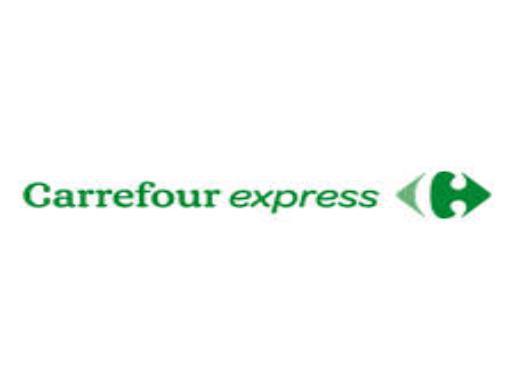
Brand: Carrefour
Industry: Others